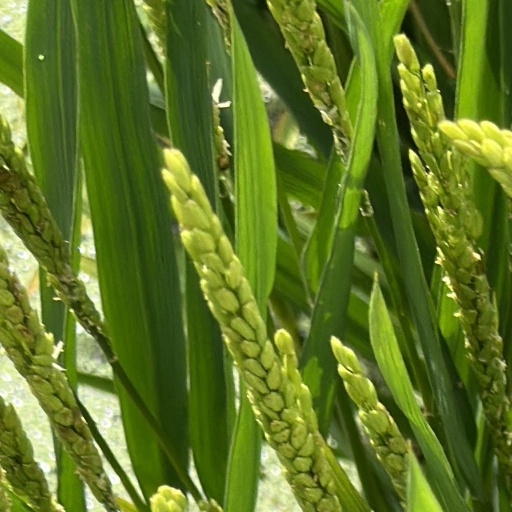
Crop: rice